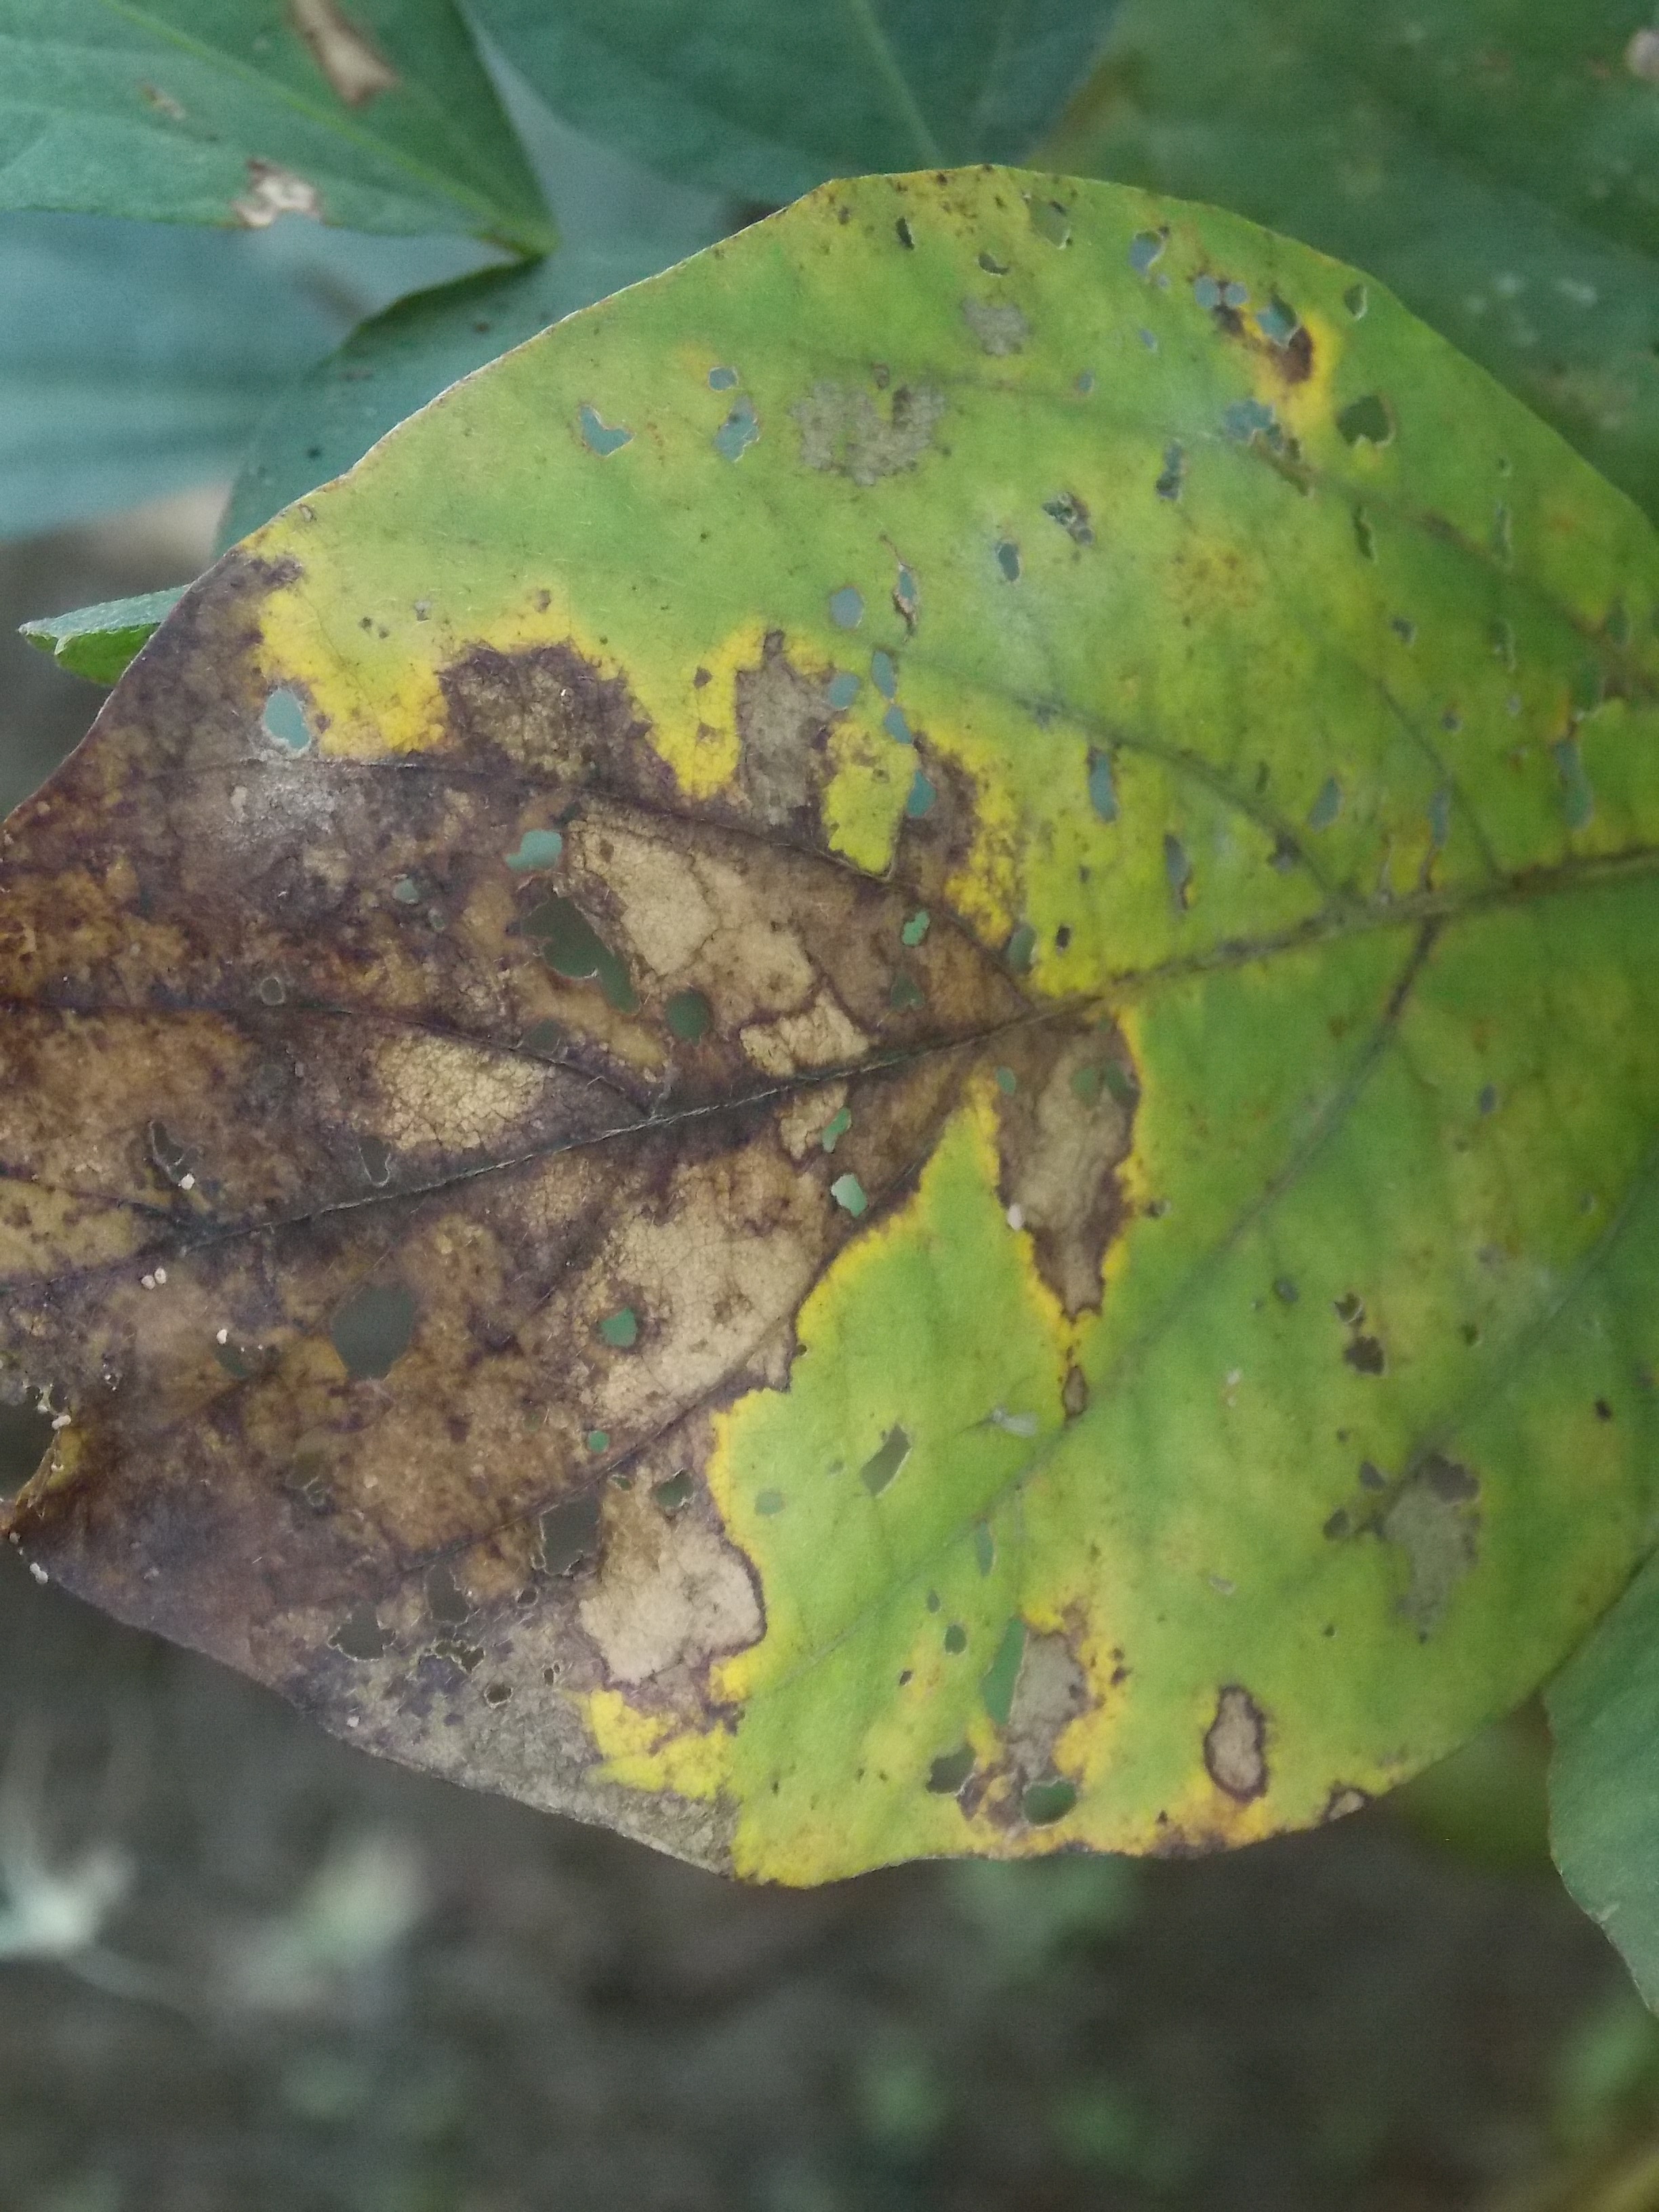
Label: Disease